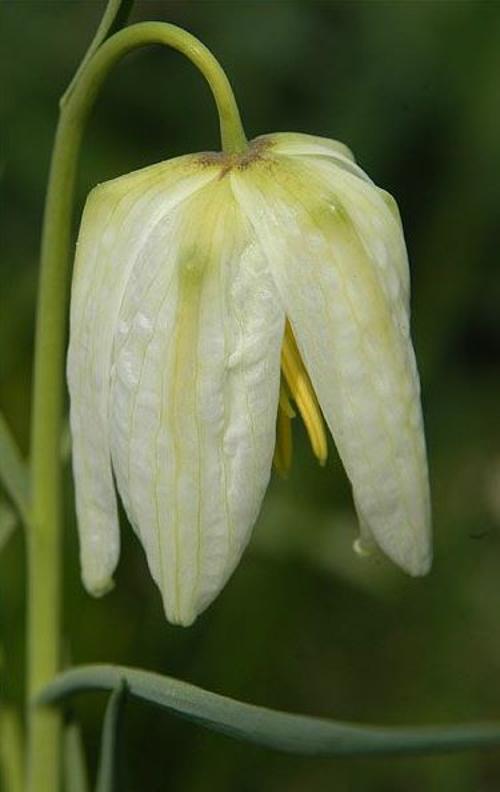
Label: fritillary